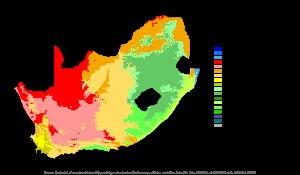
L'Afrique du Sud occupe toute la partie australe de l'Afrique. Son littoral couvre plus de 2 850 km allant de la frontière désertique avec la Namibie sur l'Océan Atlantique à l'ouest, jusqu'à la frontière avec le Mozambique sur l'Océan Indien au nord-est. La zone côtière inférieure est étroite sur une grande partie de cette surface, cédant la place à un escarpement montagneux qui sépare la côte du plateau élevé. À certains endroits, notamment dans la province du KwaZulu-Natal, à l'est, une plus longue distance sépare la côte de l'escarpement. Bien que la majeure partie du pays soit classée comme semi-aride, le climat et la topographie varient considérablement.